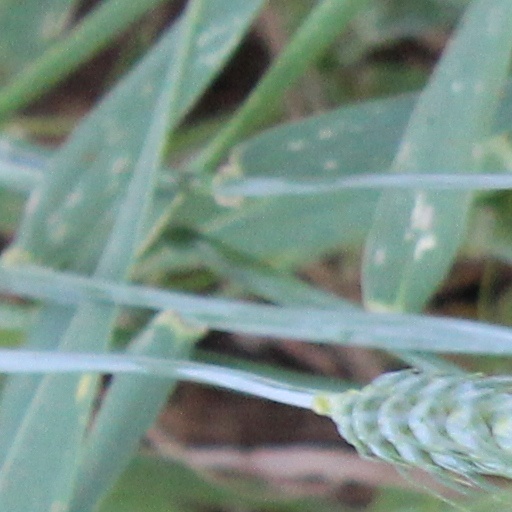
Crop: wheat